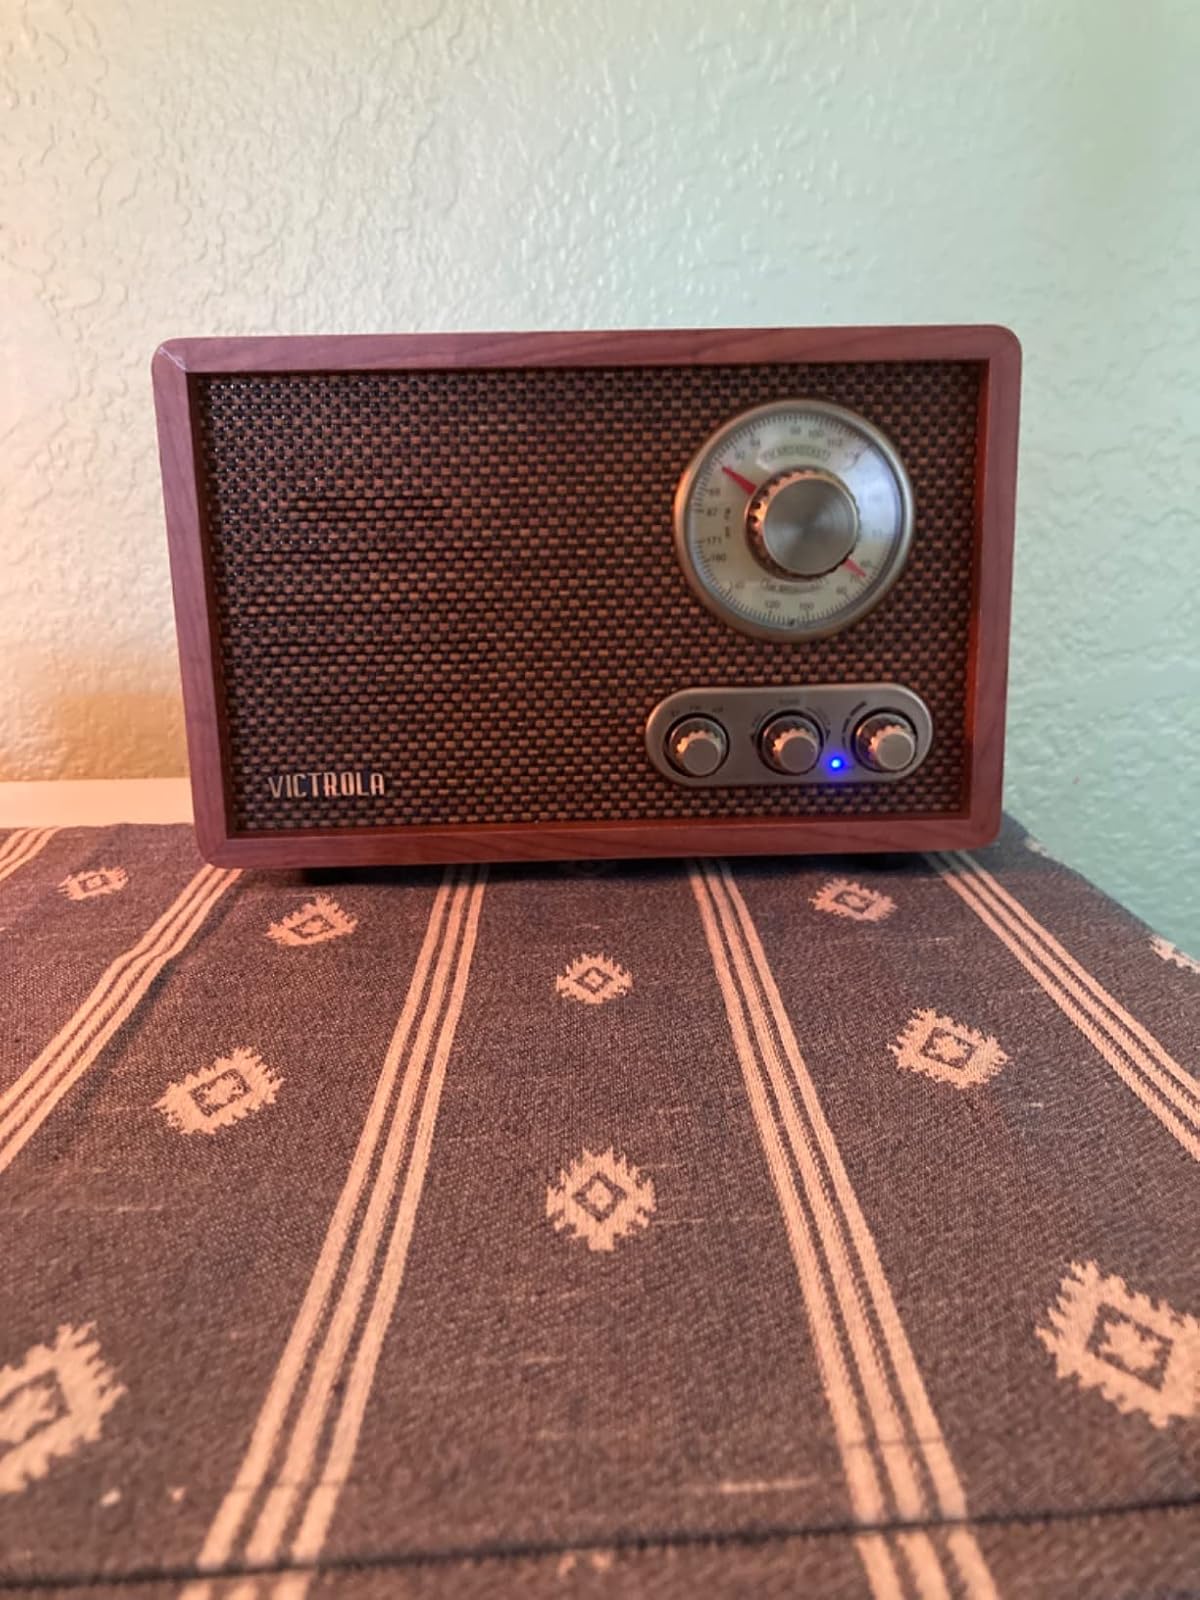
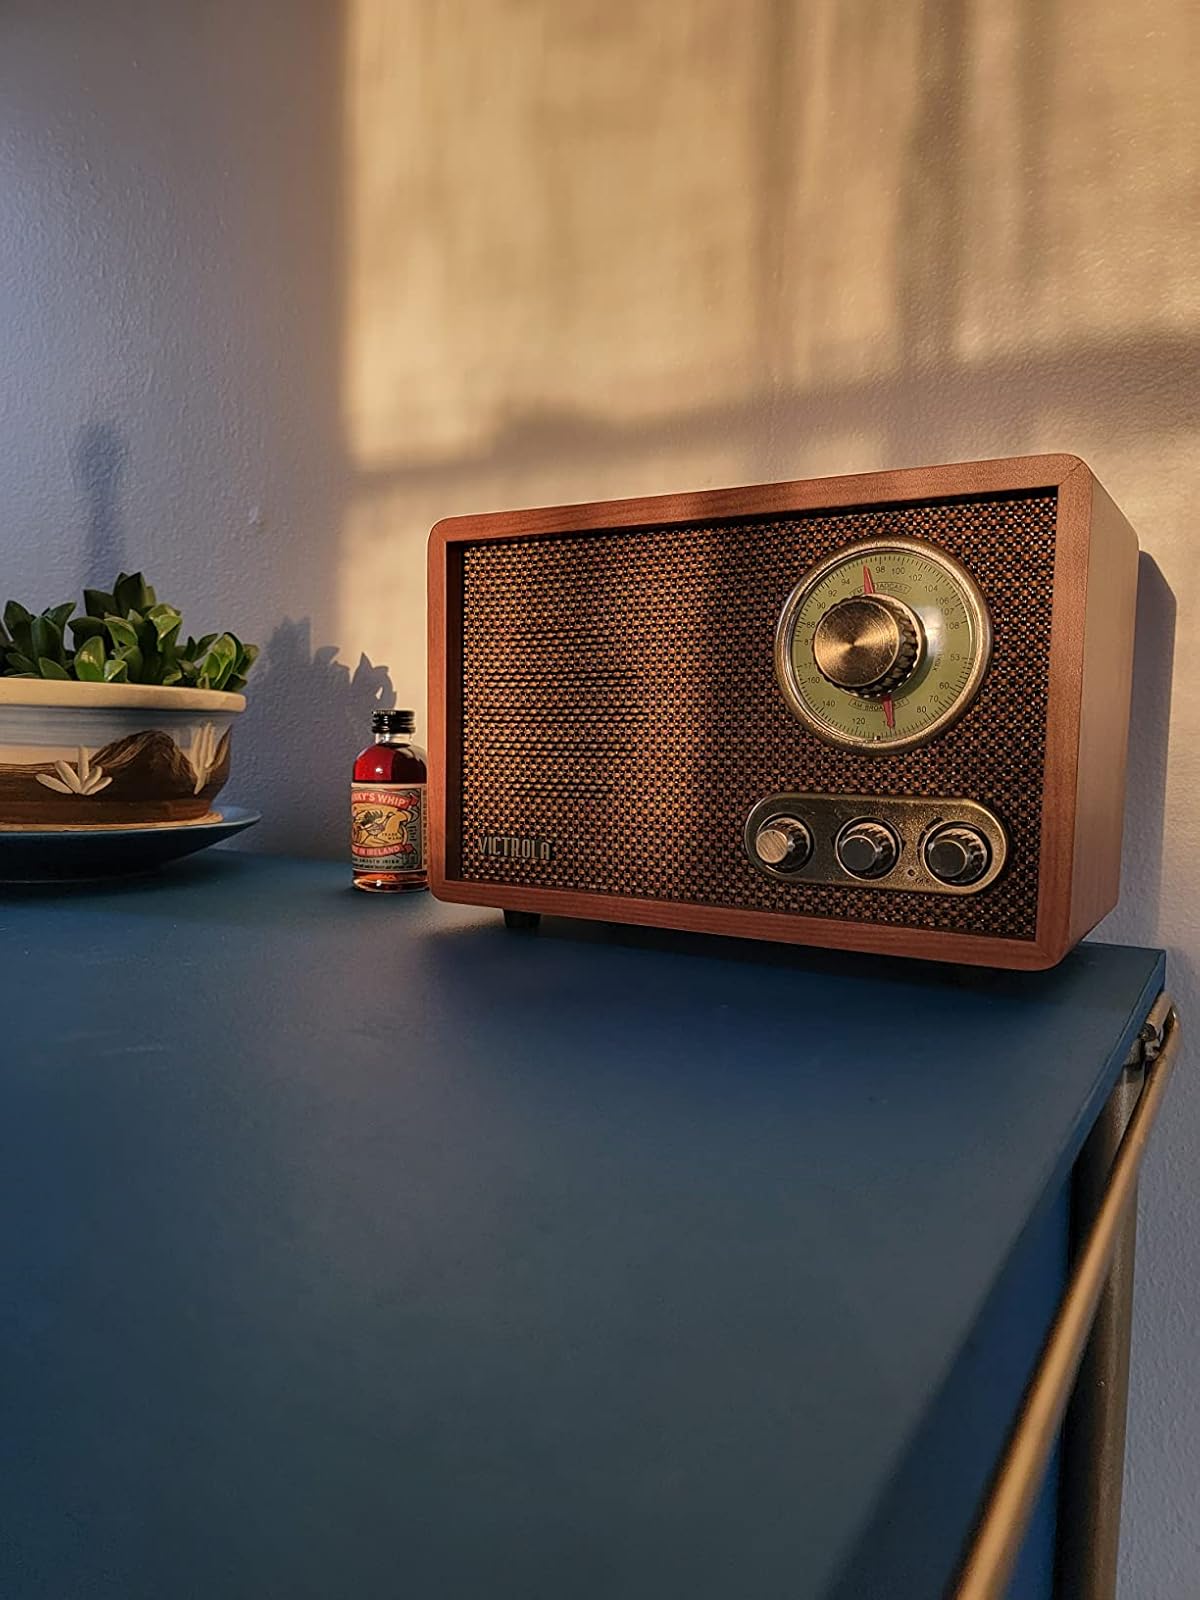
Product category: radio
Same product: yes